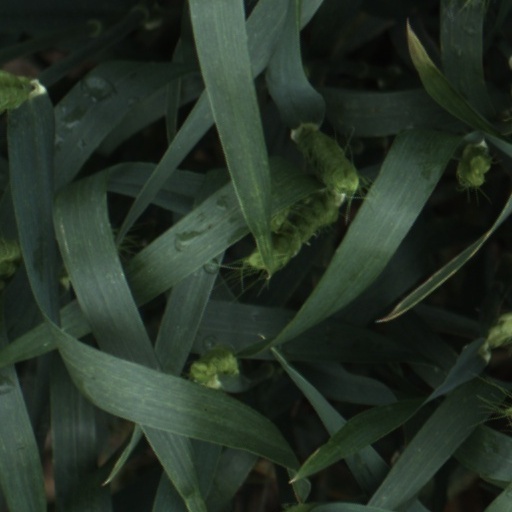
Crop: wheat